Aircraft in fiction

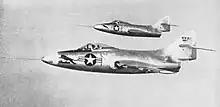
Grumman F9F Panthers

"Flight Command", released by MGM in 1940, featured the Grumman F3F, filmed at NAS North Island, San Diego, California. Flying by Frank Clarke and Paul Mantz.